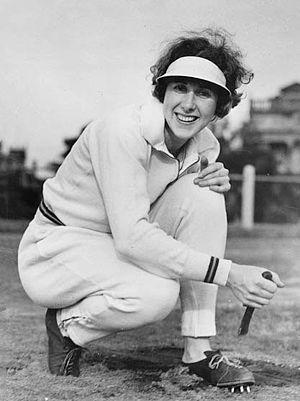
Eileen Wearne était une athlète australienne. Elle a participé aux Jeux olympiques d'été de 1932 à Los Angeles et fut médaillée aux Jeux de l'Empire britannique en 1938.